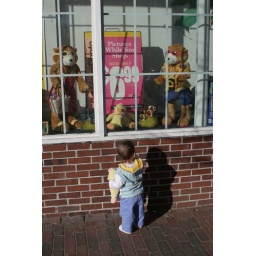
Eva likes the duck in the window better than the one she is holding